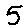
Label: 5